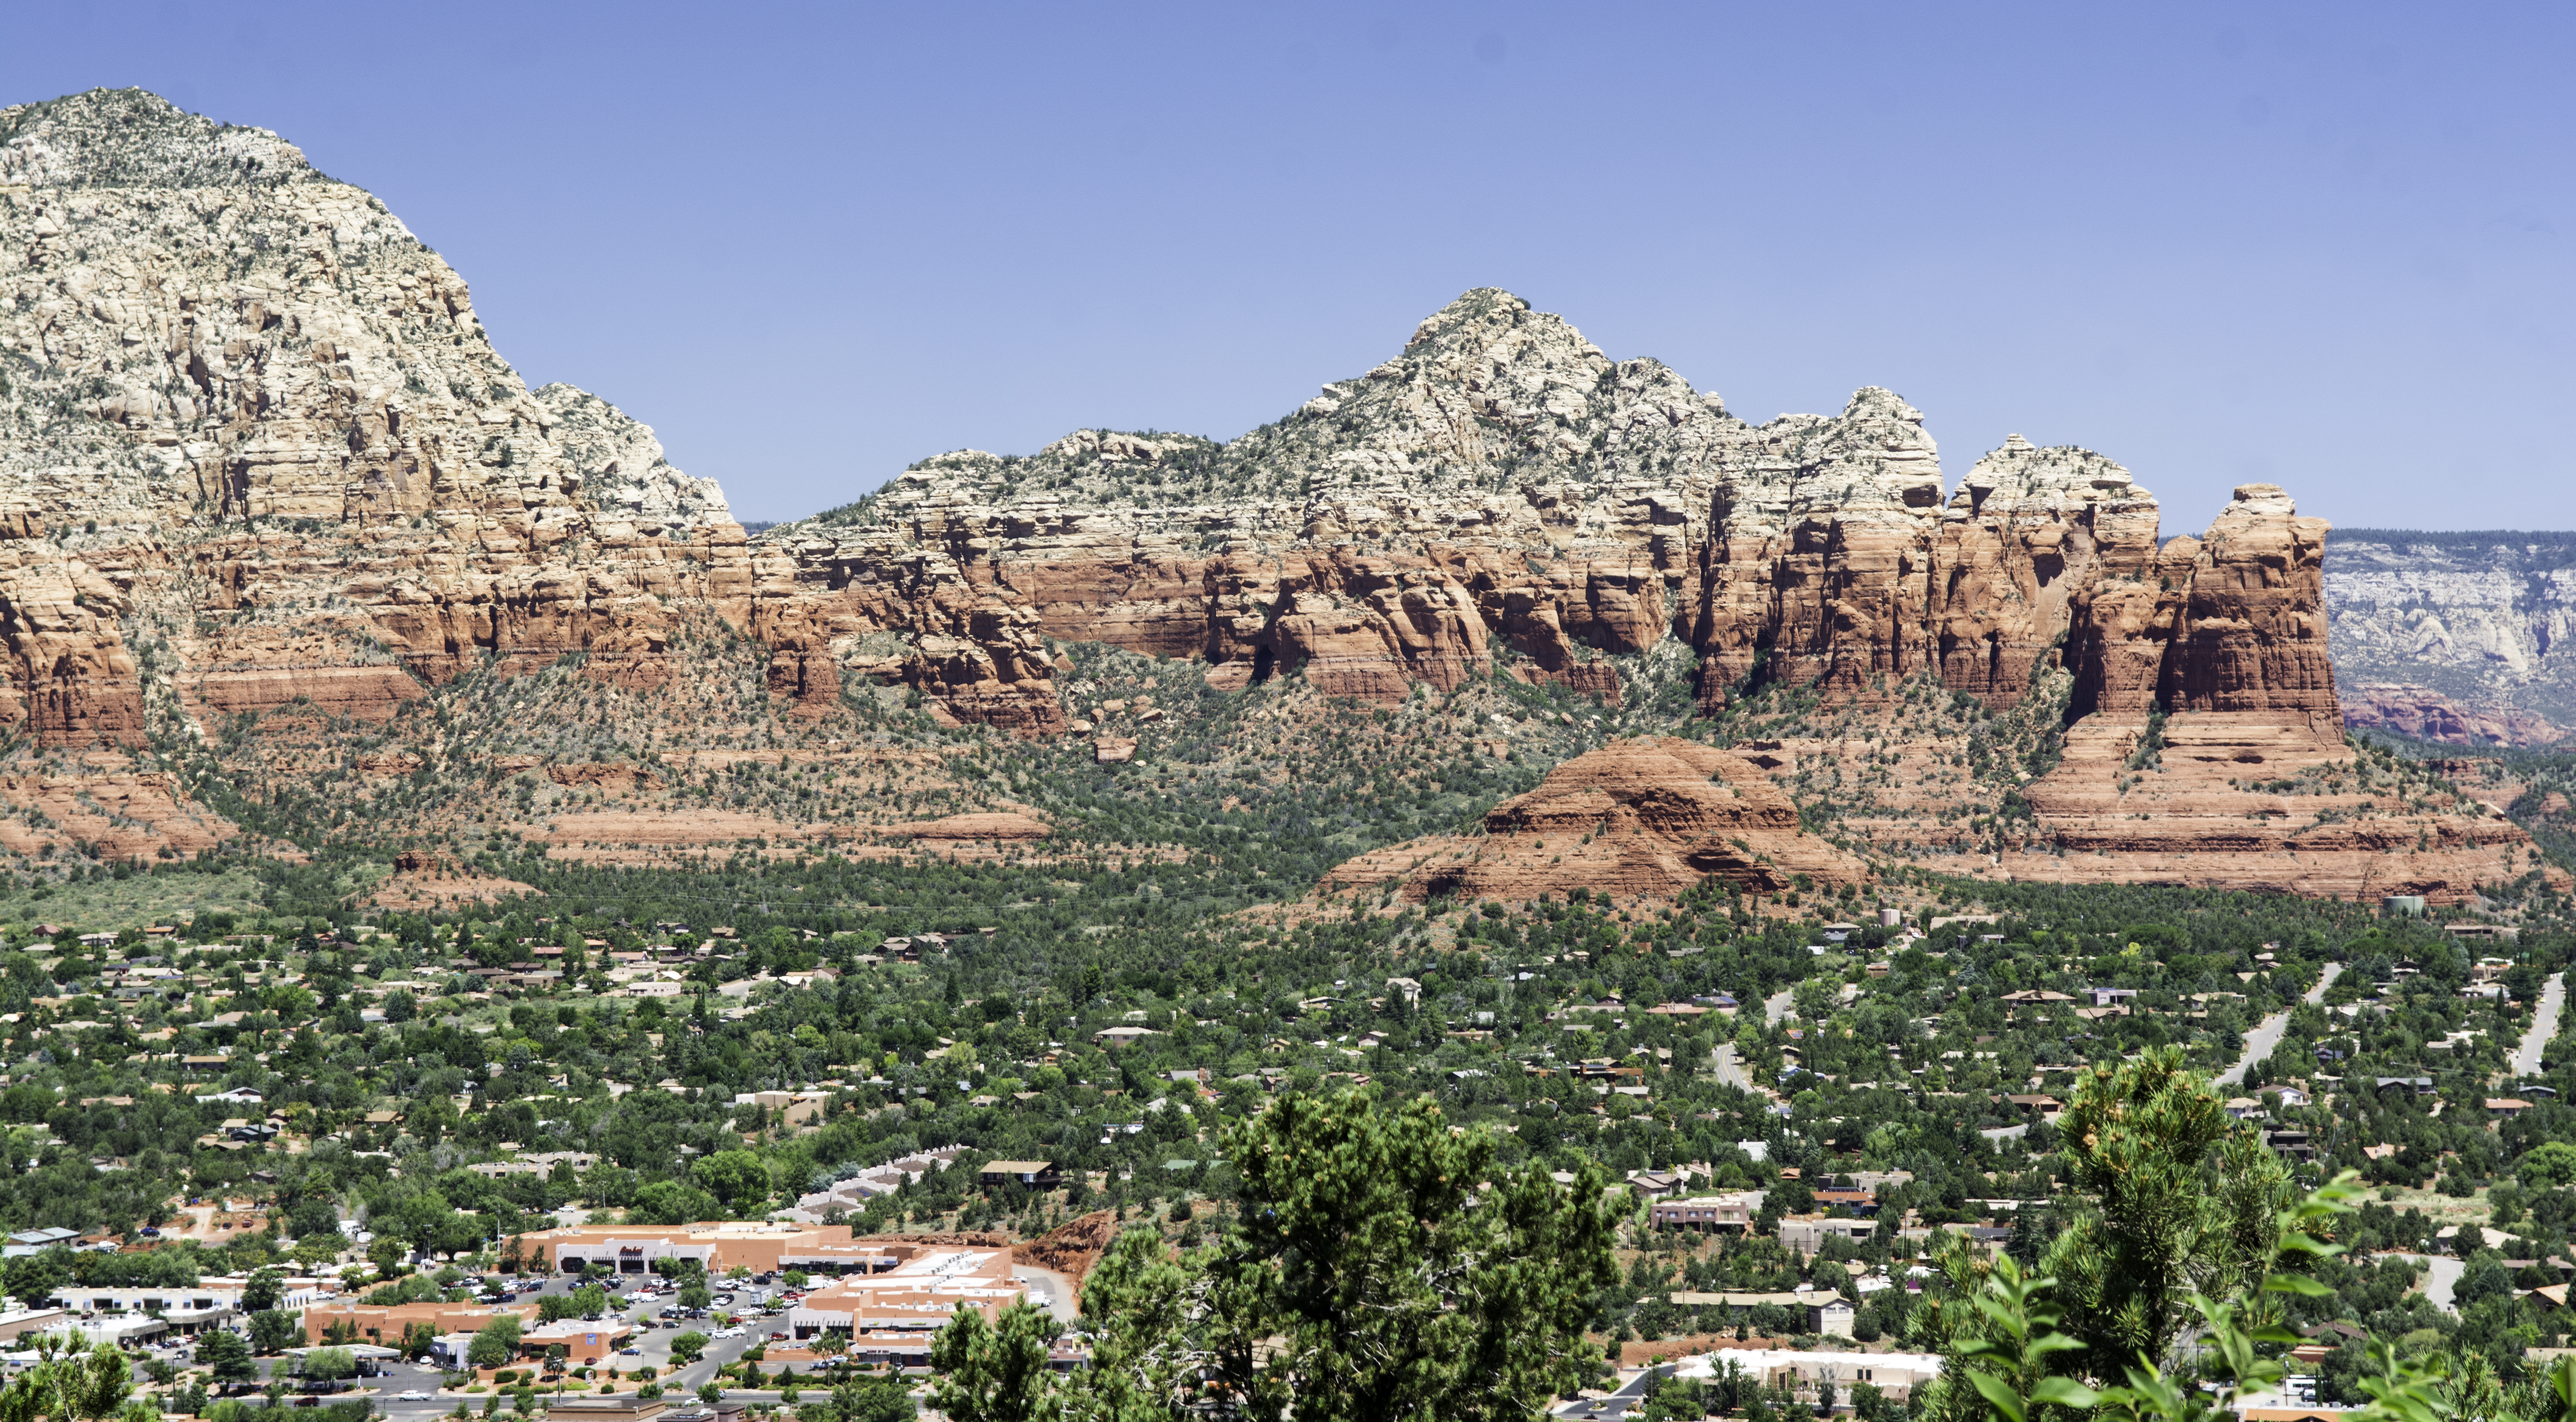
landscape, town, valley, vacation, park, tourism, badlands, plateau, wadi, historic site, geographical feature